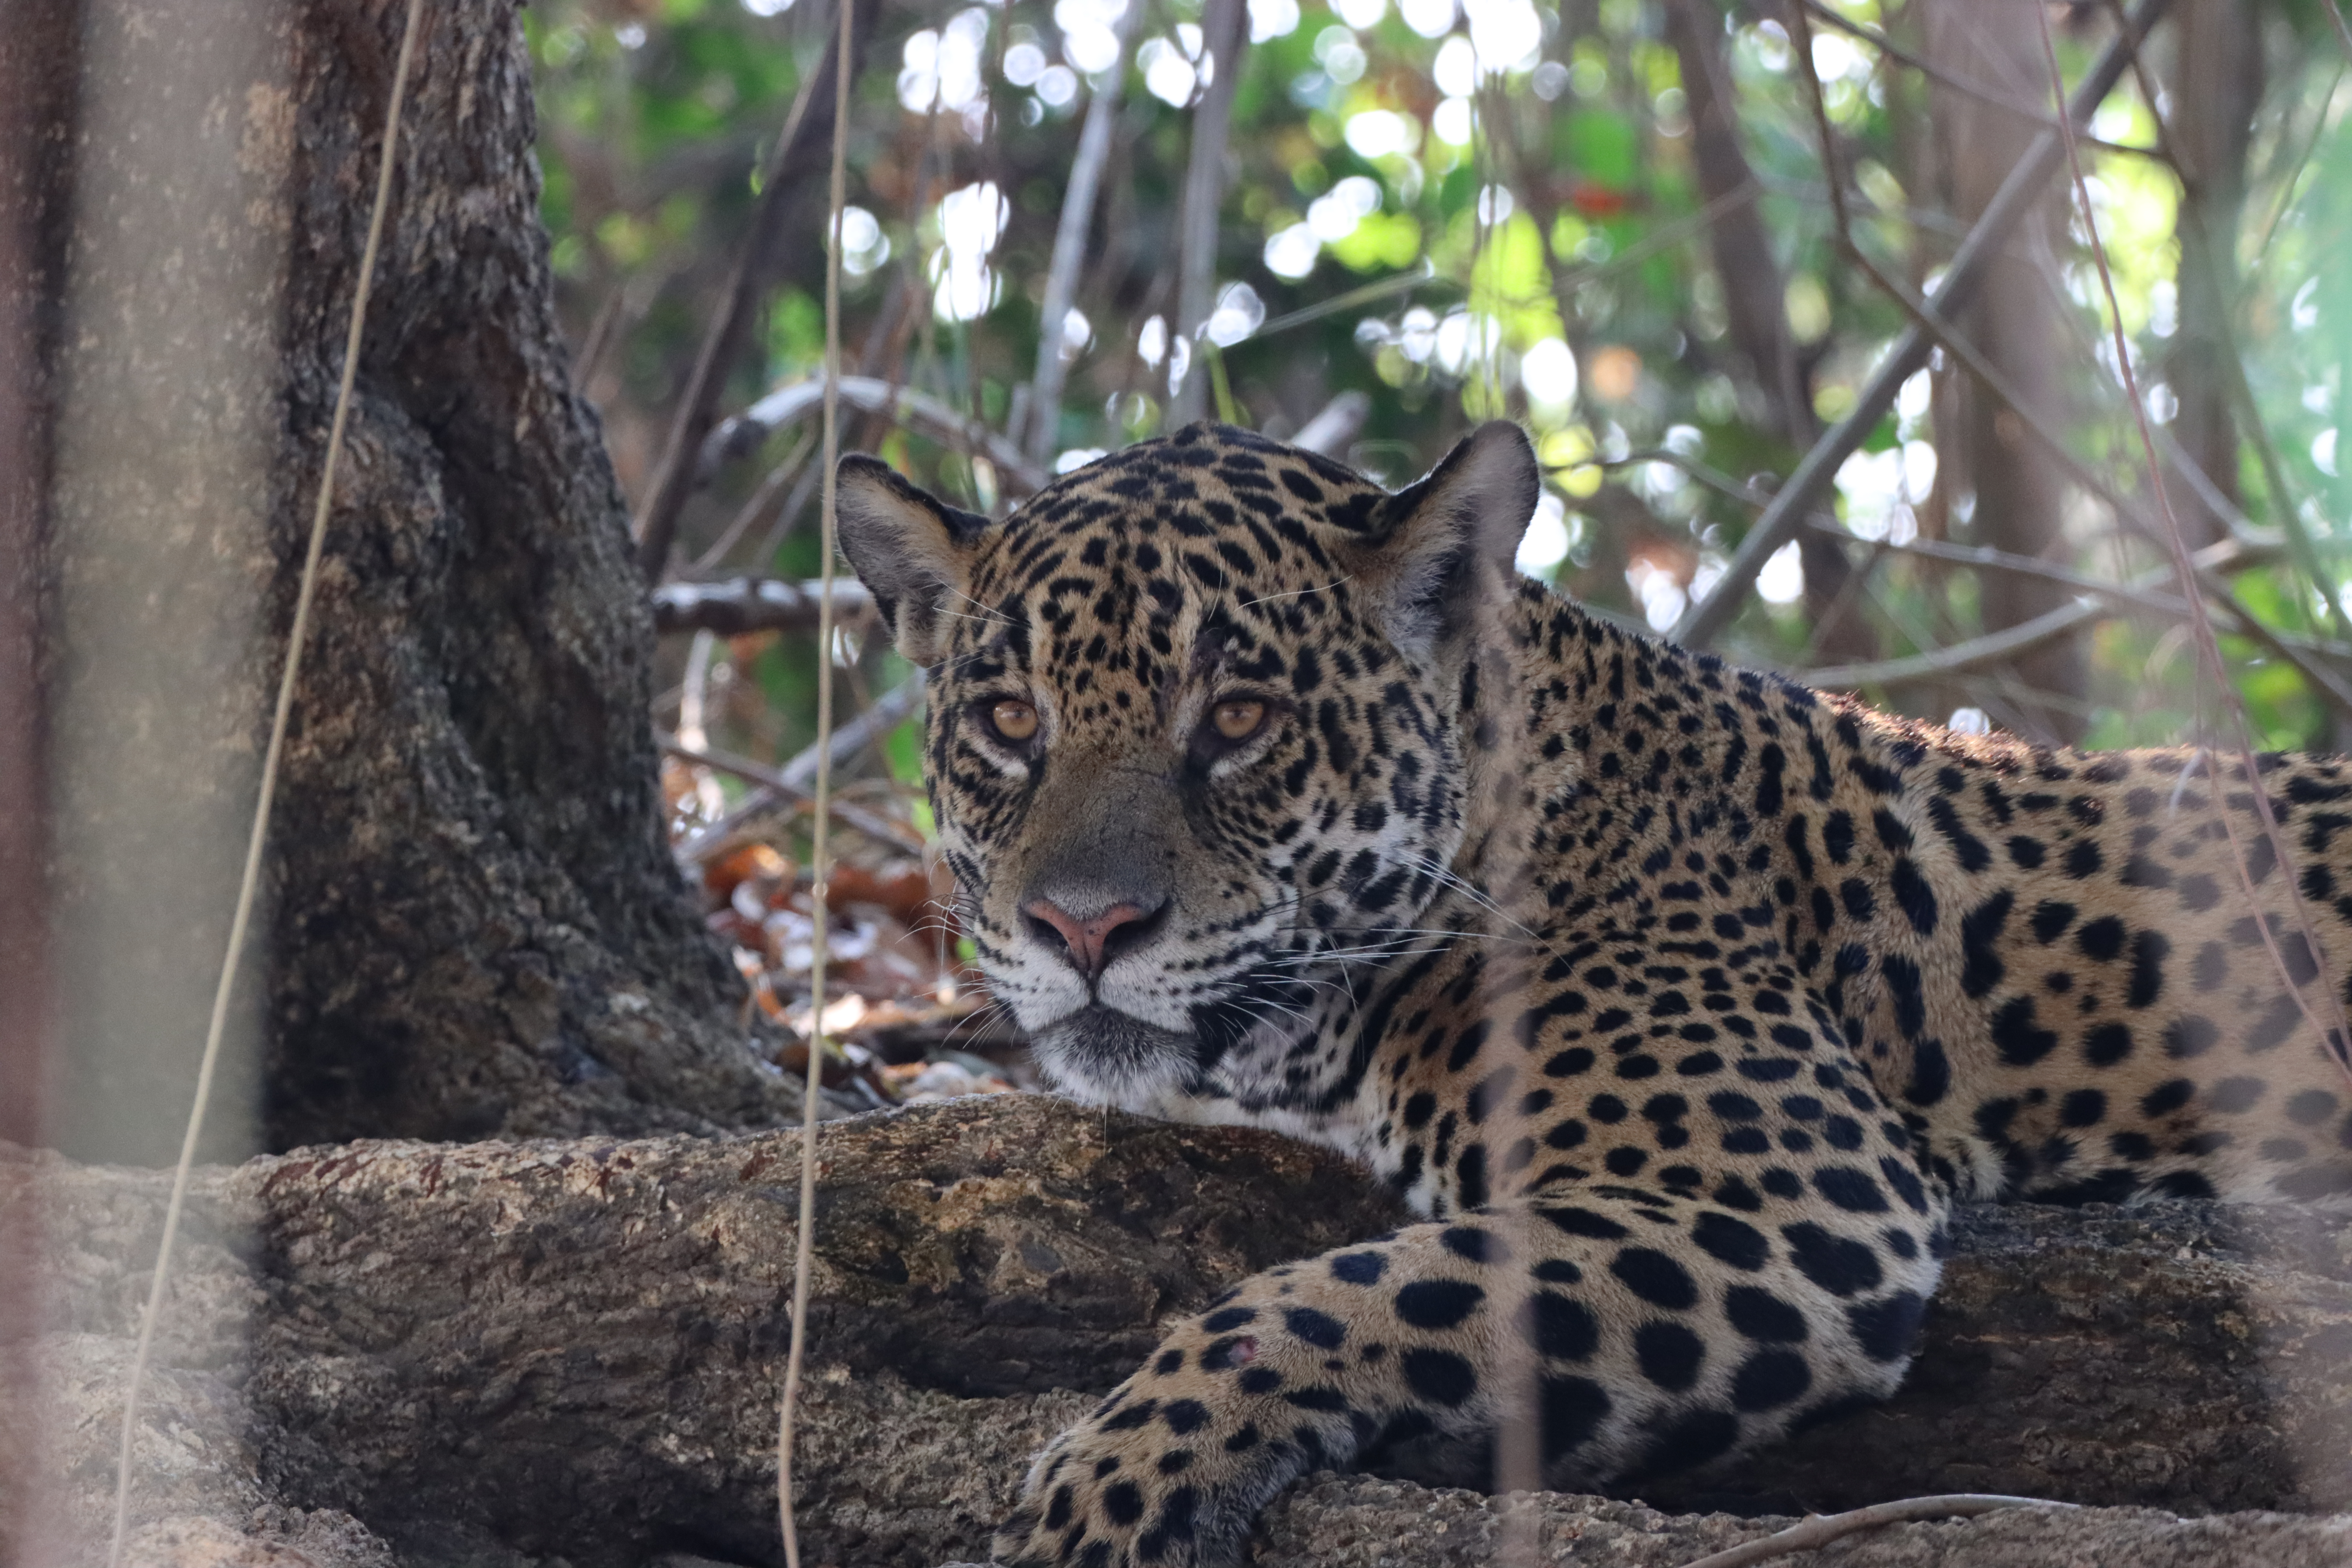
Jaguar: Benita